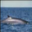
Label: whale